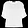
Label: Shirt